The Damnation Game (novel)

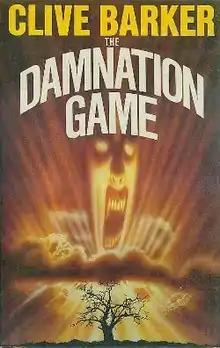
First edition cover

The Damnation Game is a 1985 horror novel by English writer Clive Barker. It is Barker's first novel.